Ireland at the 1960 Summer Paralympics

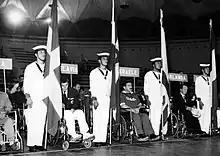
Closing ceremony of Rome 1960

Ireland participated in the inaugural Paralympic Games in 1960 in Rome, Italy. The 1960 Paralympics, now considered to have been the first Paralympic Games, were initially known as the ninth Stoke Mandeville Games, Games for athletes with disabilities founded in Great Britain in 1948.